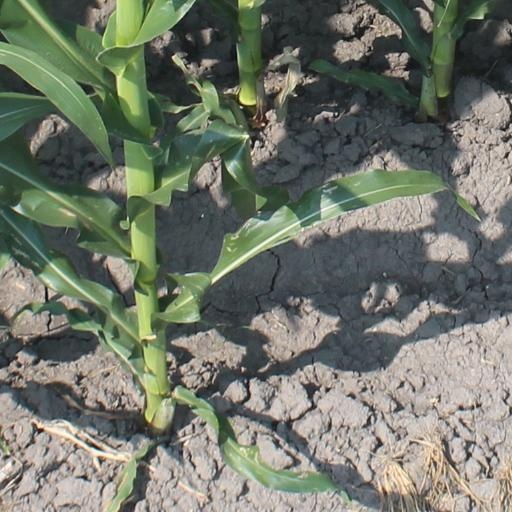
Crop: maize; corn